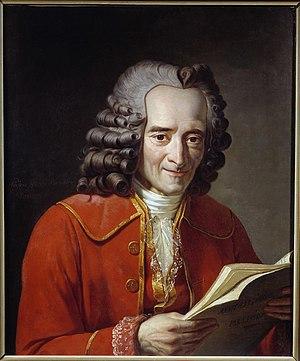
""Voltaire lisant L’année littéraire de Fréron"", huile sur toile de Jacques Augustin Catherine Pajou, 1811"
Gilles de Montmorency-Laval, plus connu sous le nom de Gilles de Rais en référence à son titre de baron de Retz, né au château de Champtocé-sur-Loire à une date inconnue, mort le 26 octobre 1440 à Nantes, est un chevalier et seigneur de Bretagne, d'Anjou, du Poitou, du Maine et d'Angoumois.
La philosophie de l'histoire est la branche de la philosophie traitant du sens et des finalités du devenir historique. Elle regroupe l'ensemble des approches, se succédant de l'Antiquité à l'époque contemporaine, tendant à affirmer que l'histoire n'est pas le fruit du hasard, de l'imprévu, voire du chaos, mais qu'elle obéit à un dessein en suivant un parcours. Dans une perspective chronologique, on peut globalement distinguer cinq étapes.